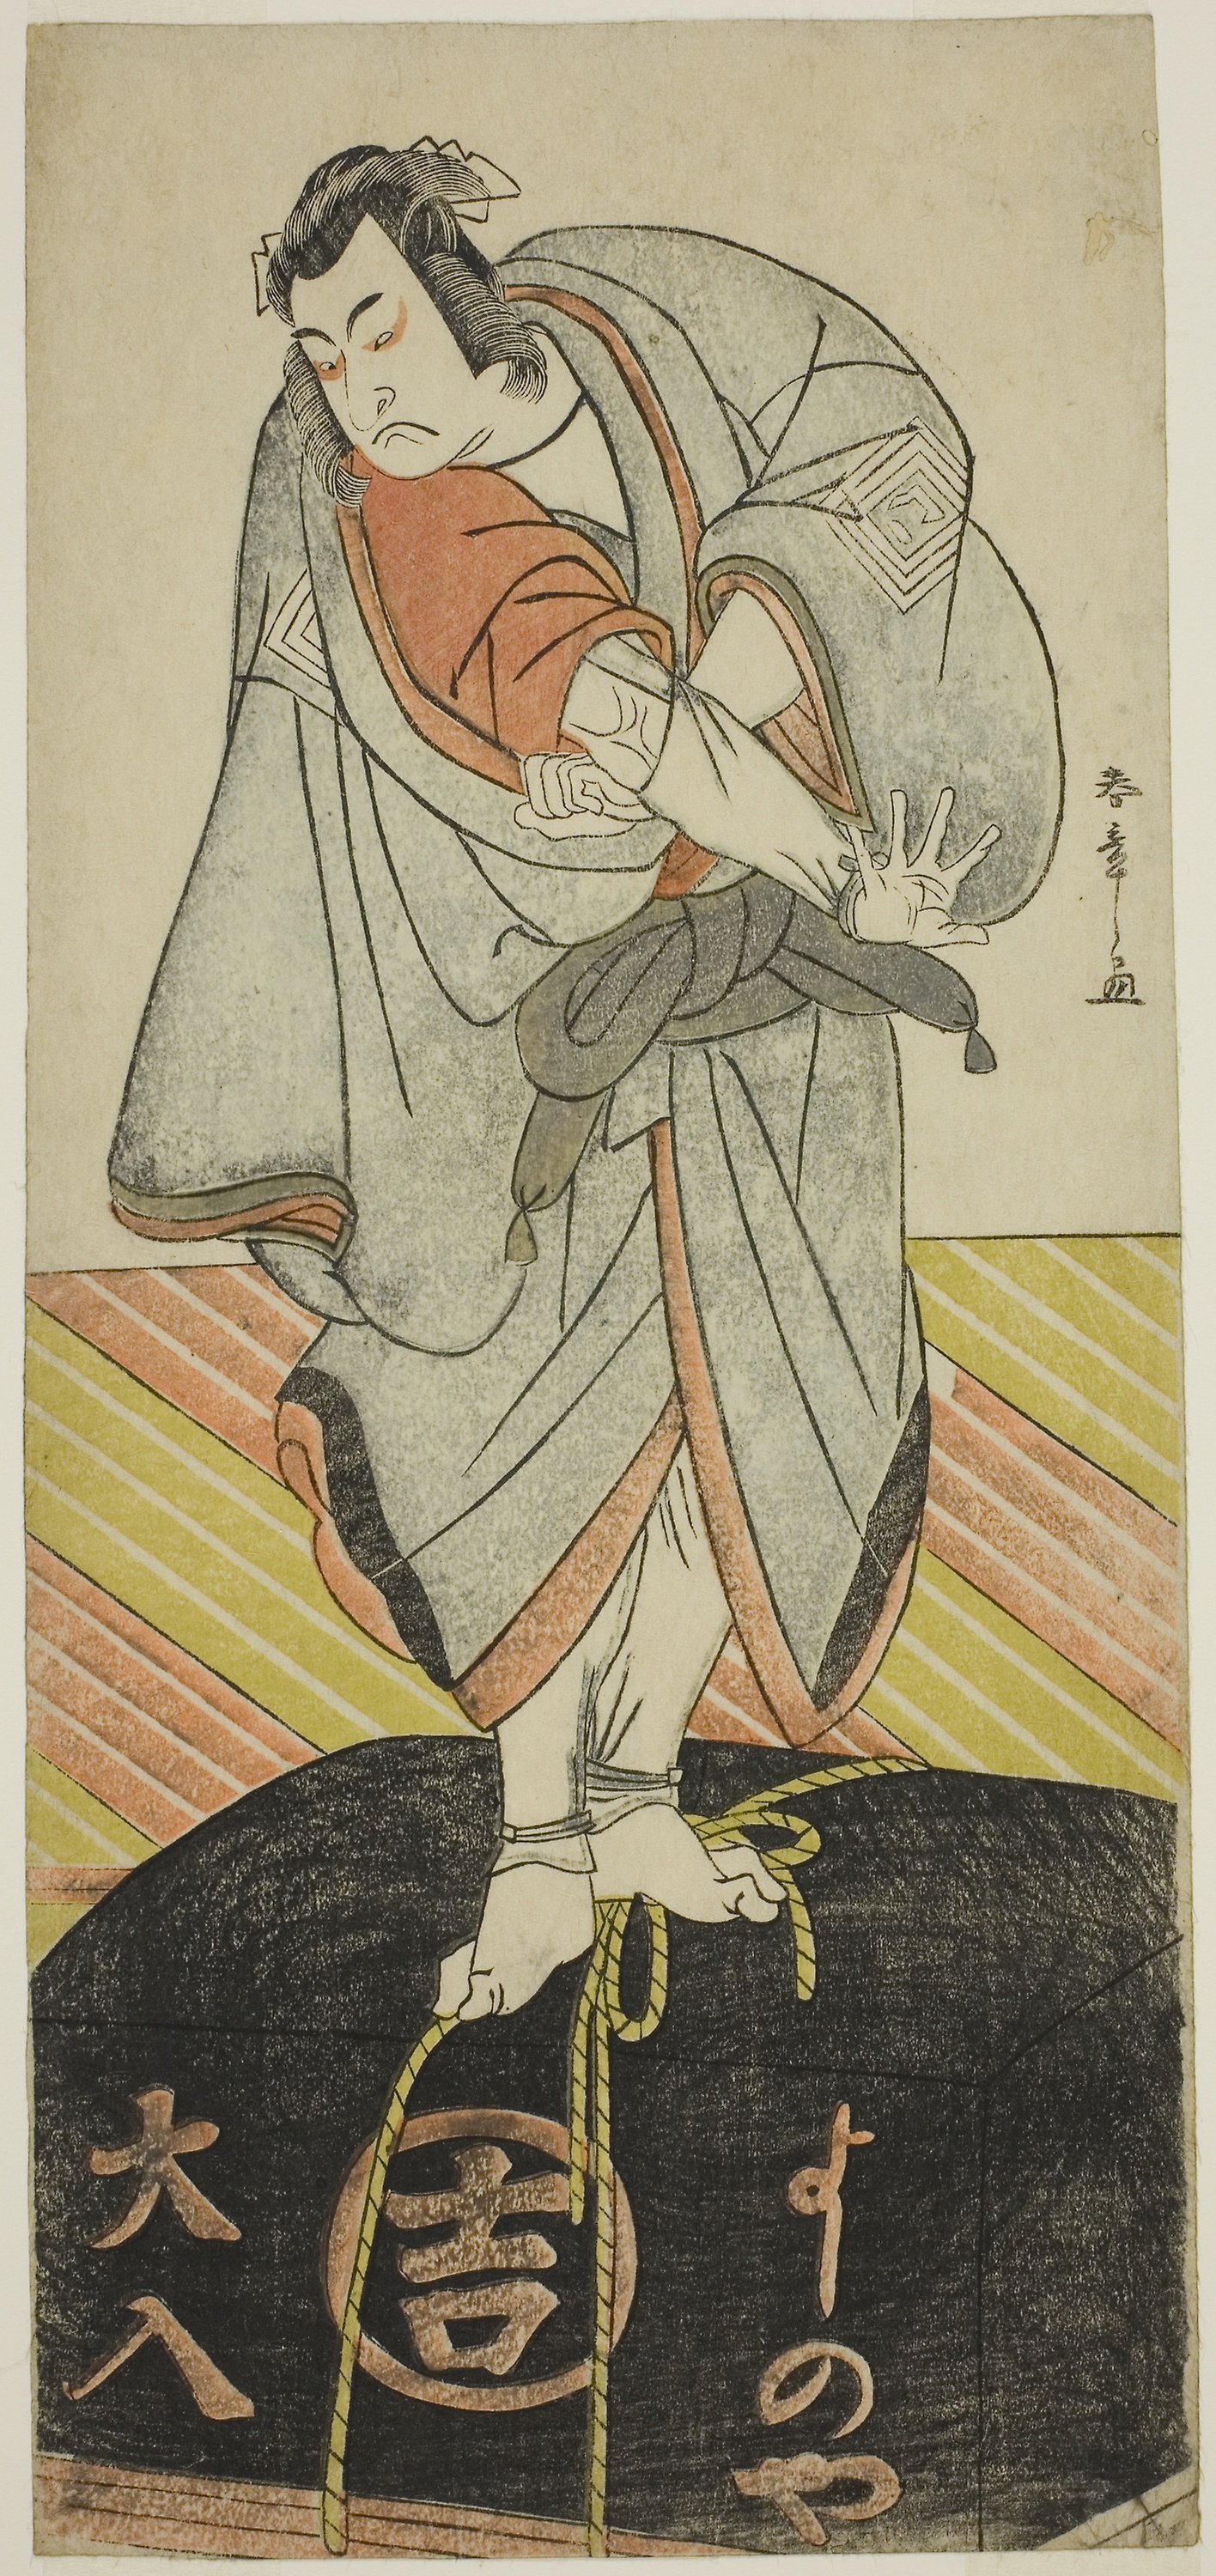
illustration, art, prophet, painting, fictional character